Paul Marijnis

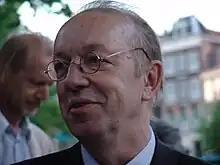
Paul Marijnis in 2005

Marijnis made his literary debut in 1993 at age 47 with the novel "De zeemeermin" published by De Arbeiderspers. In an interview in 1993 Marijnis mentioned Paul van Ostaijen, J. Slauerhoff and Lucebert as sources of inspiration. Marijnis made his debut as poet with "Gillette" (1998) which was nominated for the C. Buddingh'-prijs award in 1999. His second poetry collection "Roze zoenen" (2002) won the very first J.C. Bloem-poëzieprijs in 2003.